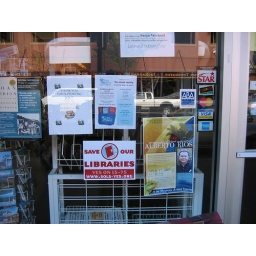
A sign in a local bookstore supporting the upcoming library funding measure.